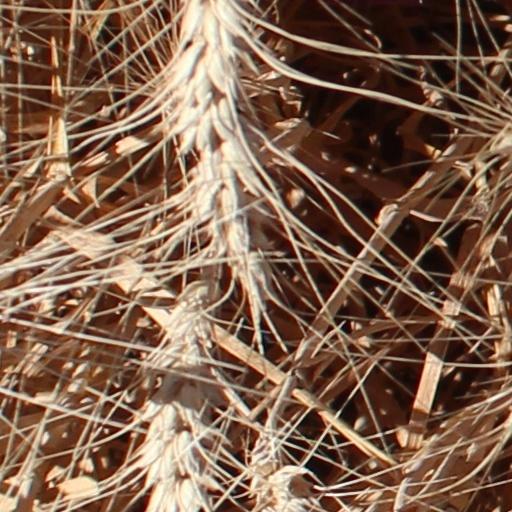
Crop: wheat